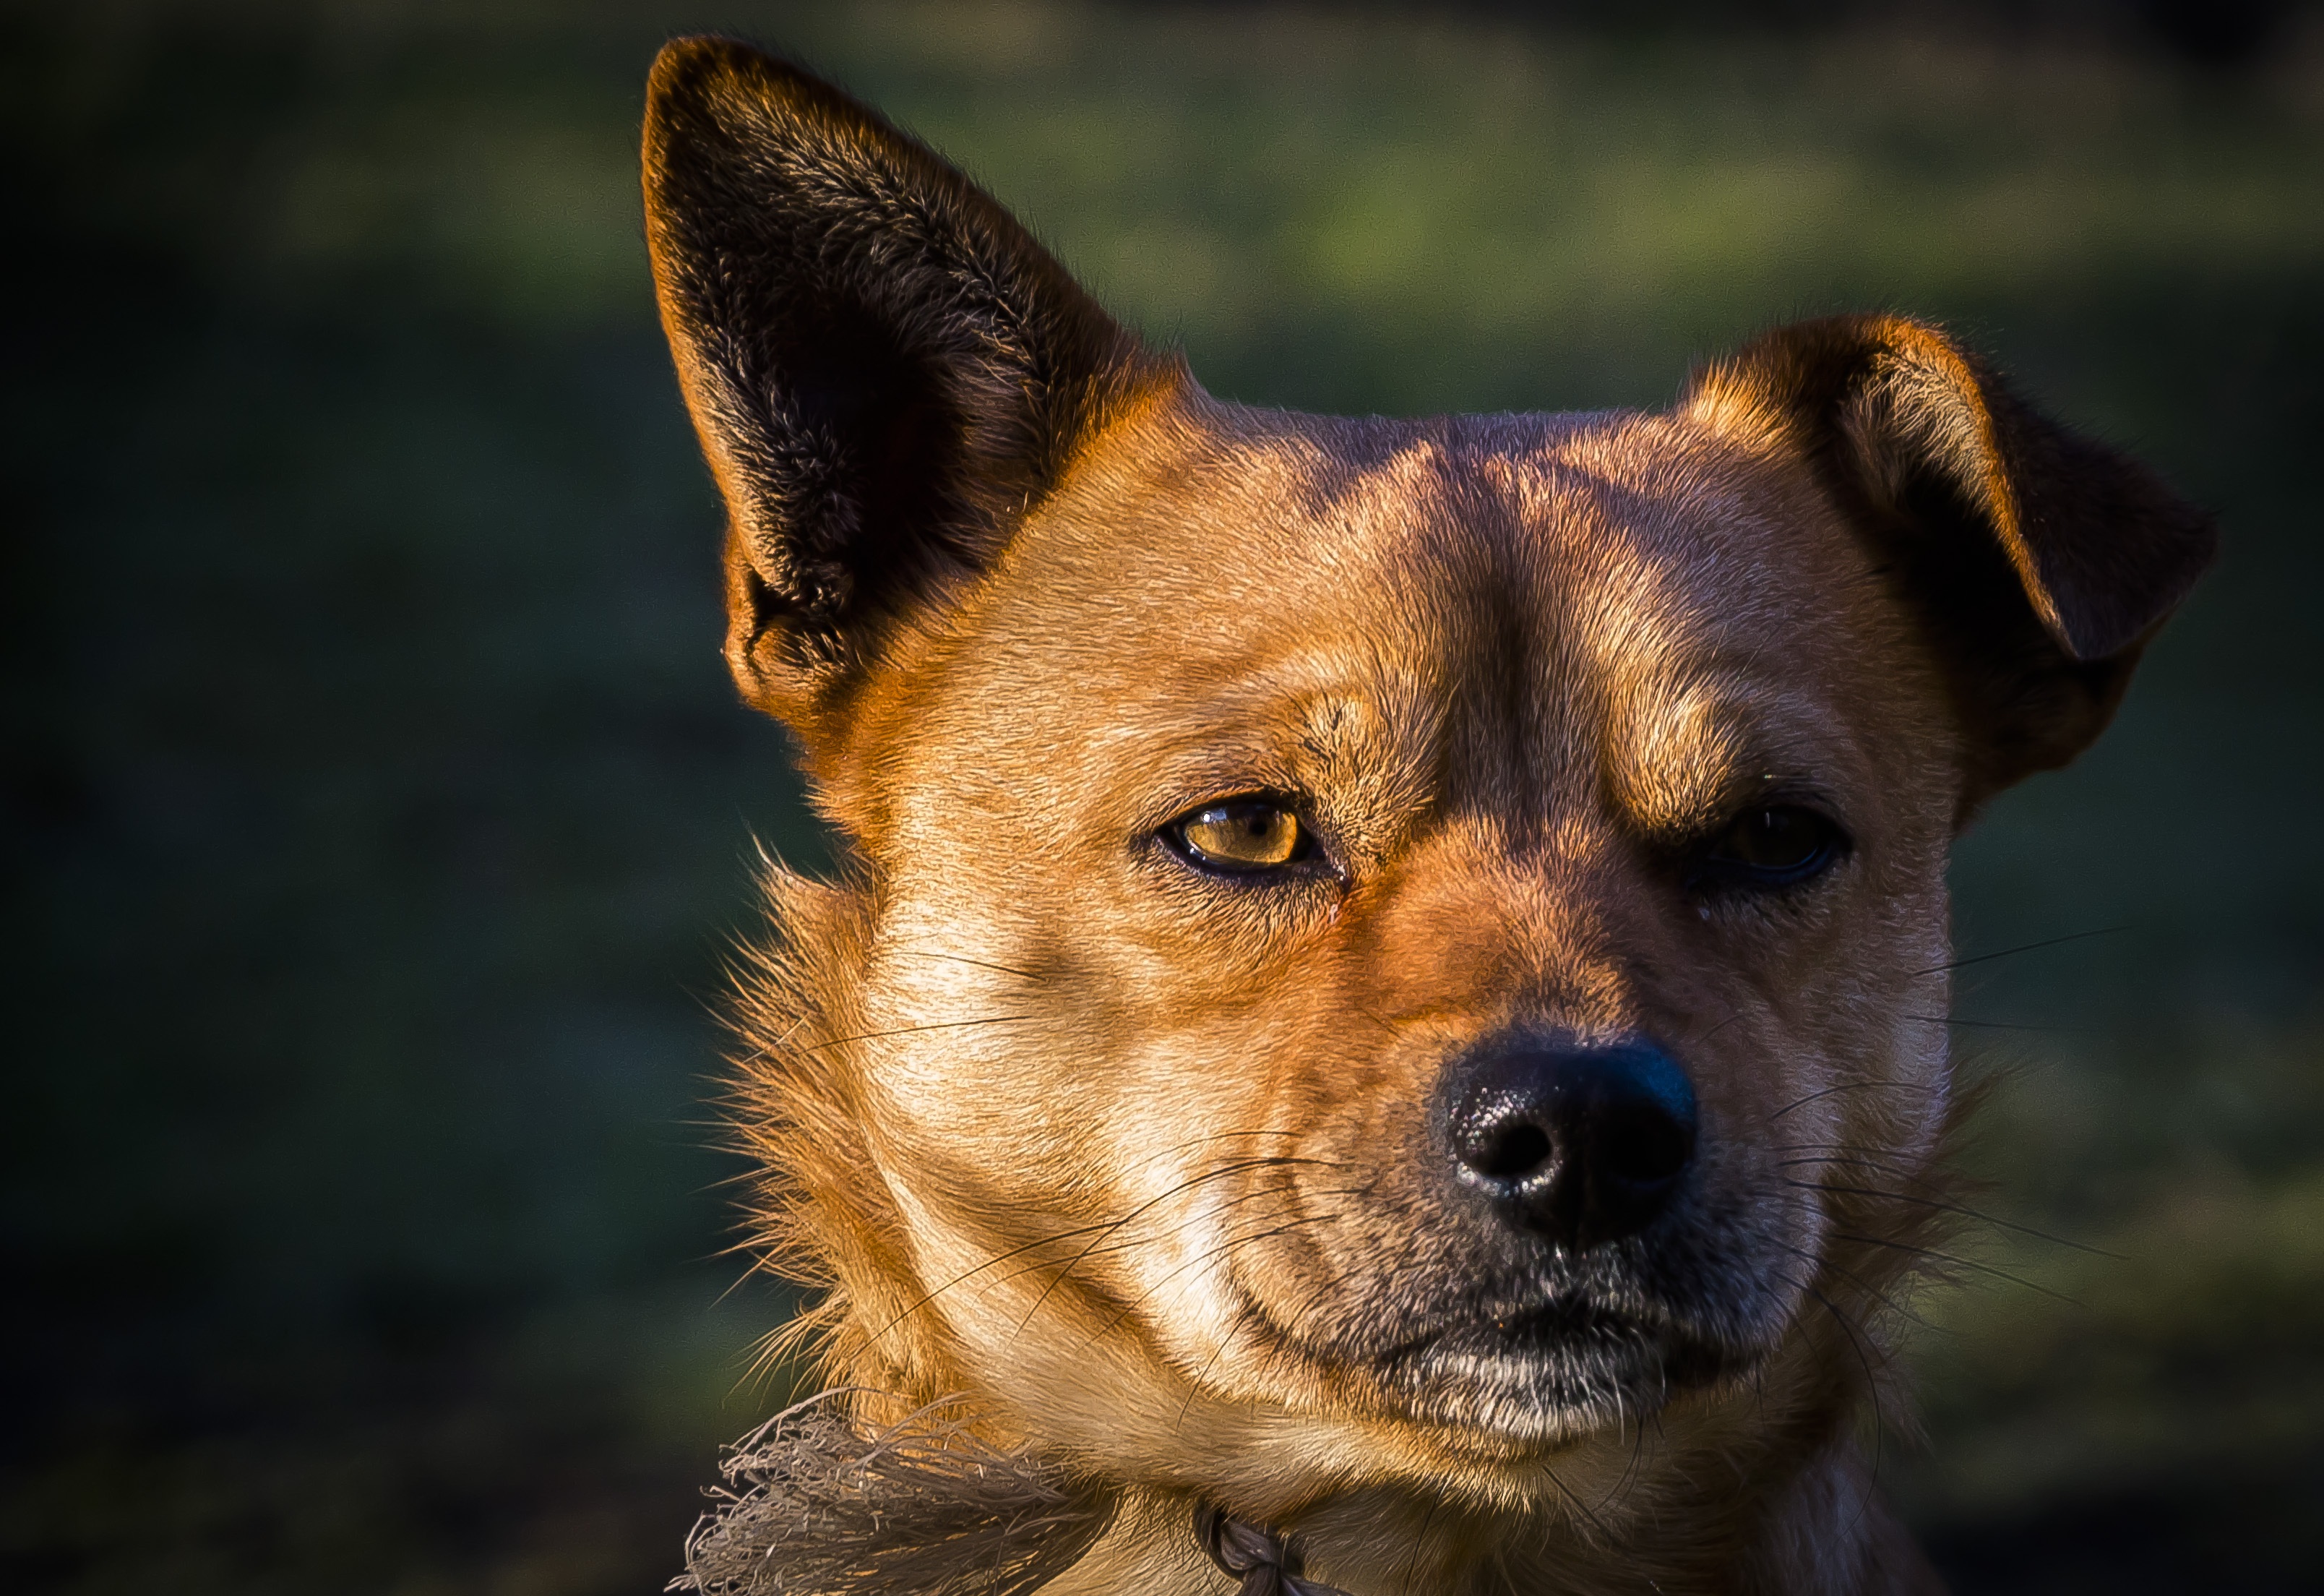
puppy, dog, animal, mammal, close up, snout, vertebrate, dog breed, and the tramp, street dog, dog like mammal, dog breed group